2017 12 Hours of Sebring

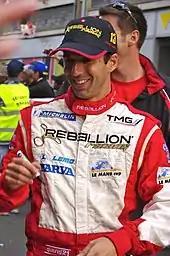
Neel Jani "(pictured in 2011)" took the overall pole position for Rebellion Racing.

The first was for cars in GTD class. Tristan Vautier qualified on pole for the class driving the #75 SunEnergy1 Racing car.